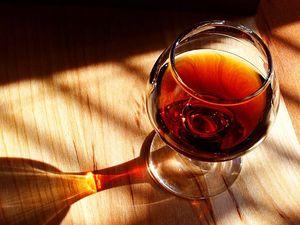
Un verre de Porto. Italiano: Un bicchiere di Porto. Português: Um cálice de Porto.
Porto est une ville du Portugal de 237 591 habitants et environ 1,2 million pour le Grand Porto. L'aire urbaine de Porto, quant à elle, compte près de 1,8 million d'habitants, ce qui en fait la seconde agglomération du pays après Lisbonne. Les deux villes ont souvent rivalisé par le passé. Elle est la capitale de la région Nord.
Le vin doux naturel est un vin muté obtenu par mutage lors de la fermentation alcoolique, le moût en cours de fermentation étant additionné d'alcool éthylique pour arrêter sa fermentation afin de conserver sucre résiduel et fruité, tout en augmentant plus ou moins fortement le titre alcoométrique volumique. L'alcool du vin doux naturel provient donc de sa propre fermentation ainsi que de l'ajout pratiqué lors du mutage. On le distingue du vin de liqueur qui reçoit de l'alcool avant le début de la fermentation.
Le porto est un vin muté portugais, produit uniquement dans la région du Haut Douro, à cent kilomètres en amont de la ville éponyme, entre Peso da Régua et la frontière espagnole. Le mot porto est un onomastisme, puisqu'il provient du nom de la ville de même nom. La basse vallée du fleuve, au voisinage de Porto, n'est pas le domaine du vin de ce nom mais celui du vinho verde, le climat local ne permettant pas au raisin d'atteindre ici sa pleine maturité.